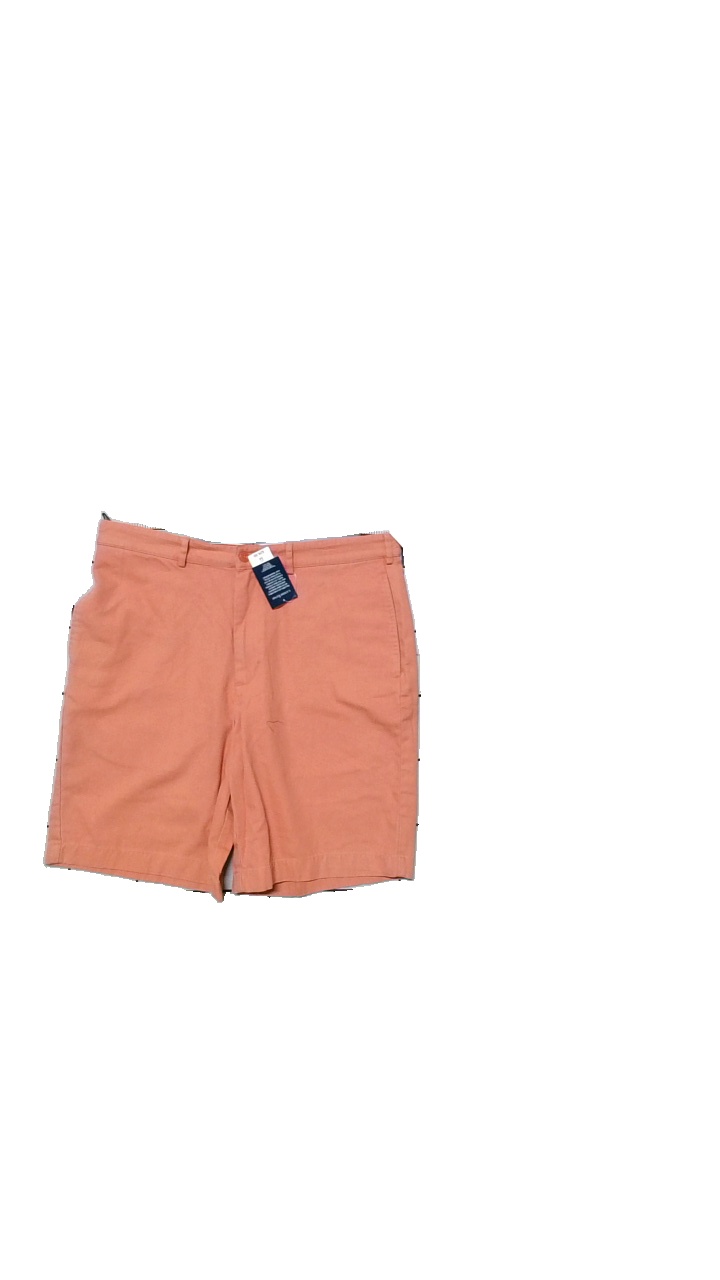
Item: Shorts (Men)
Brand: Landsend
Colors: Pink
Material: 100% cotton
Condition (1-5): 5
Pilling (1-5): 5
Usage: Reuse
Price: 50-100